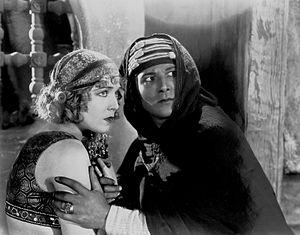
John W. Considine Jr. est un producteur de films et écrivain américain, né le 7 octobre 1898 à Spokane et mort le 22 mars 1961 à Hollywood aux États-Unis.
Cartier Tank est une série de montres de la marque Cartier.
Le Fils du Cheik est un film muet américain réalisé par George Fitzmaurice, sorti en 1926.